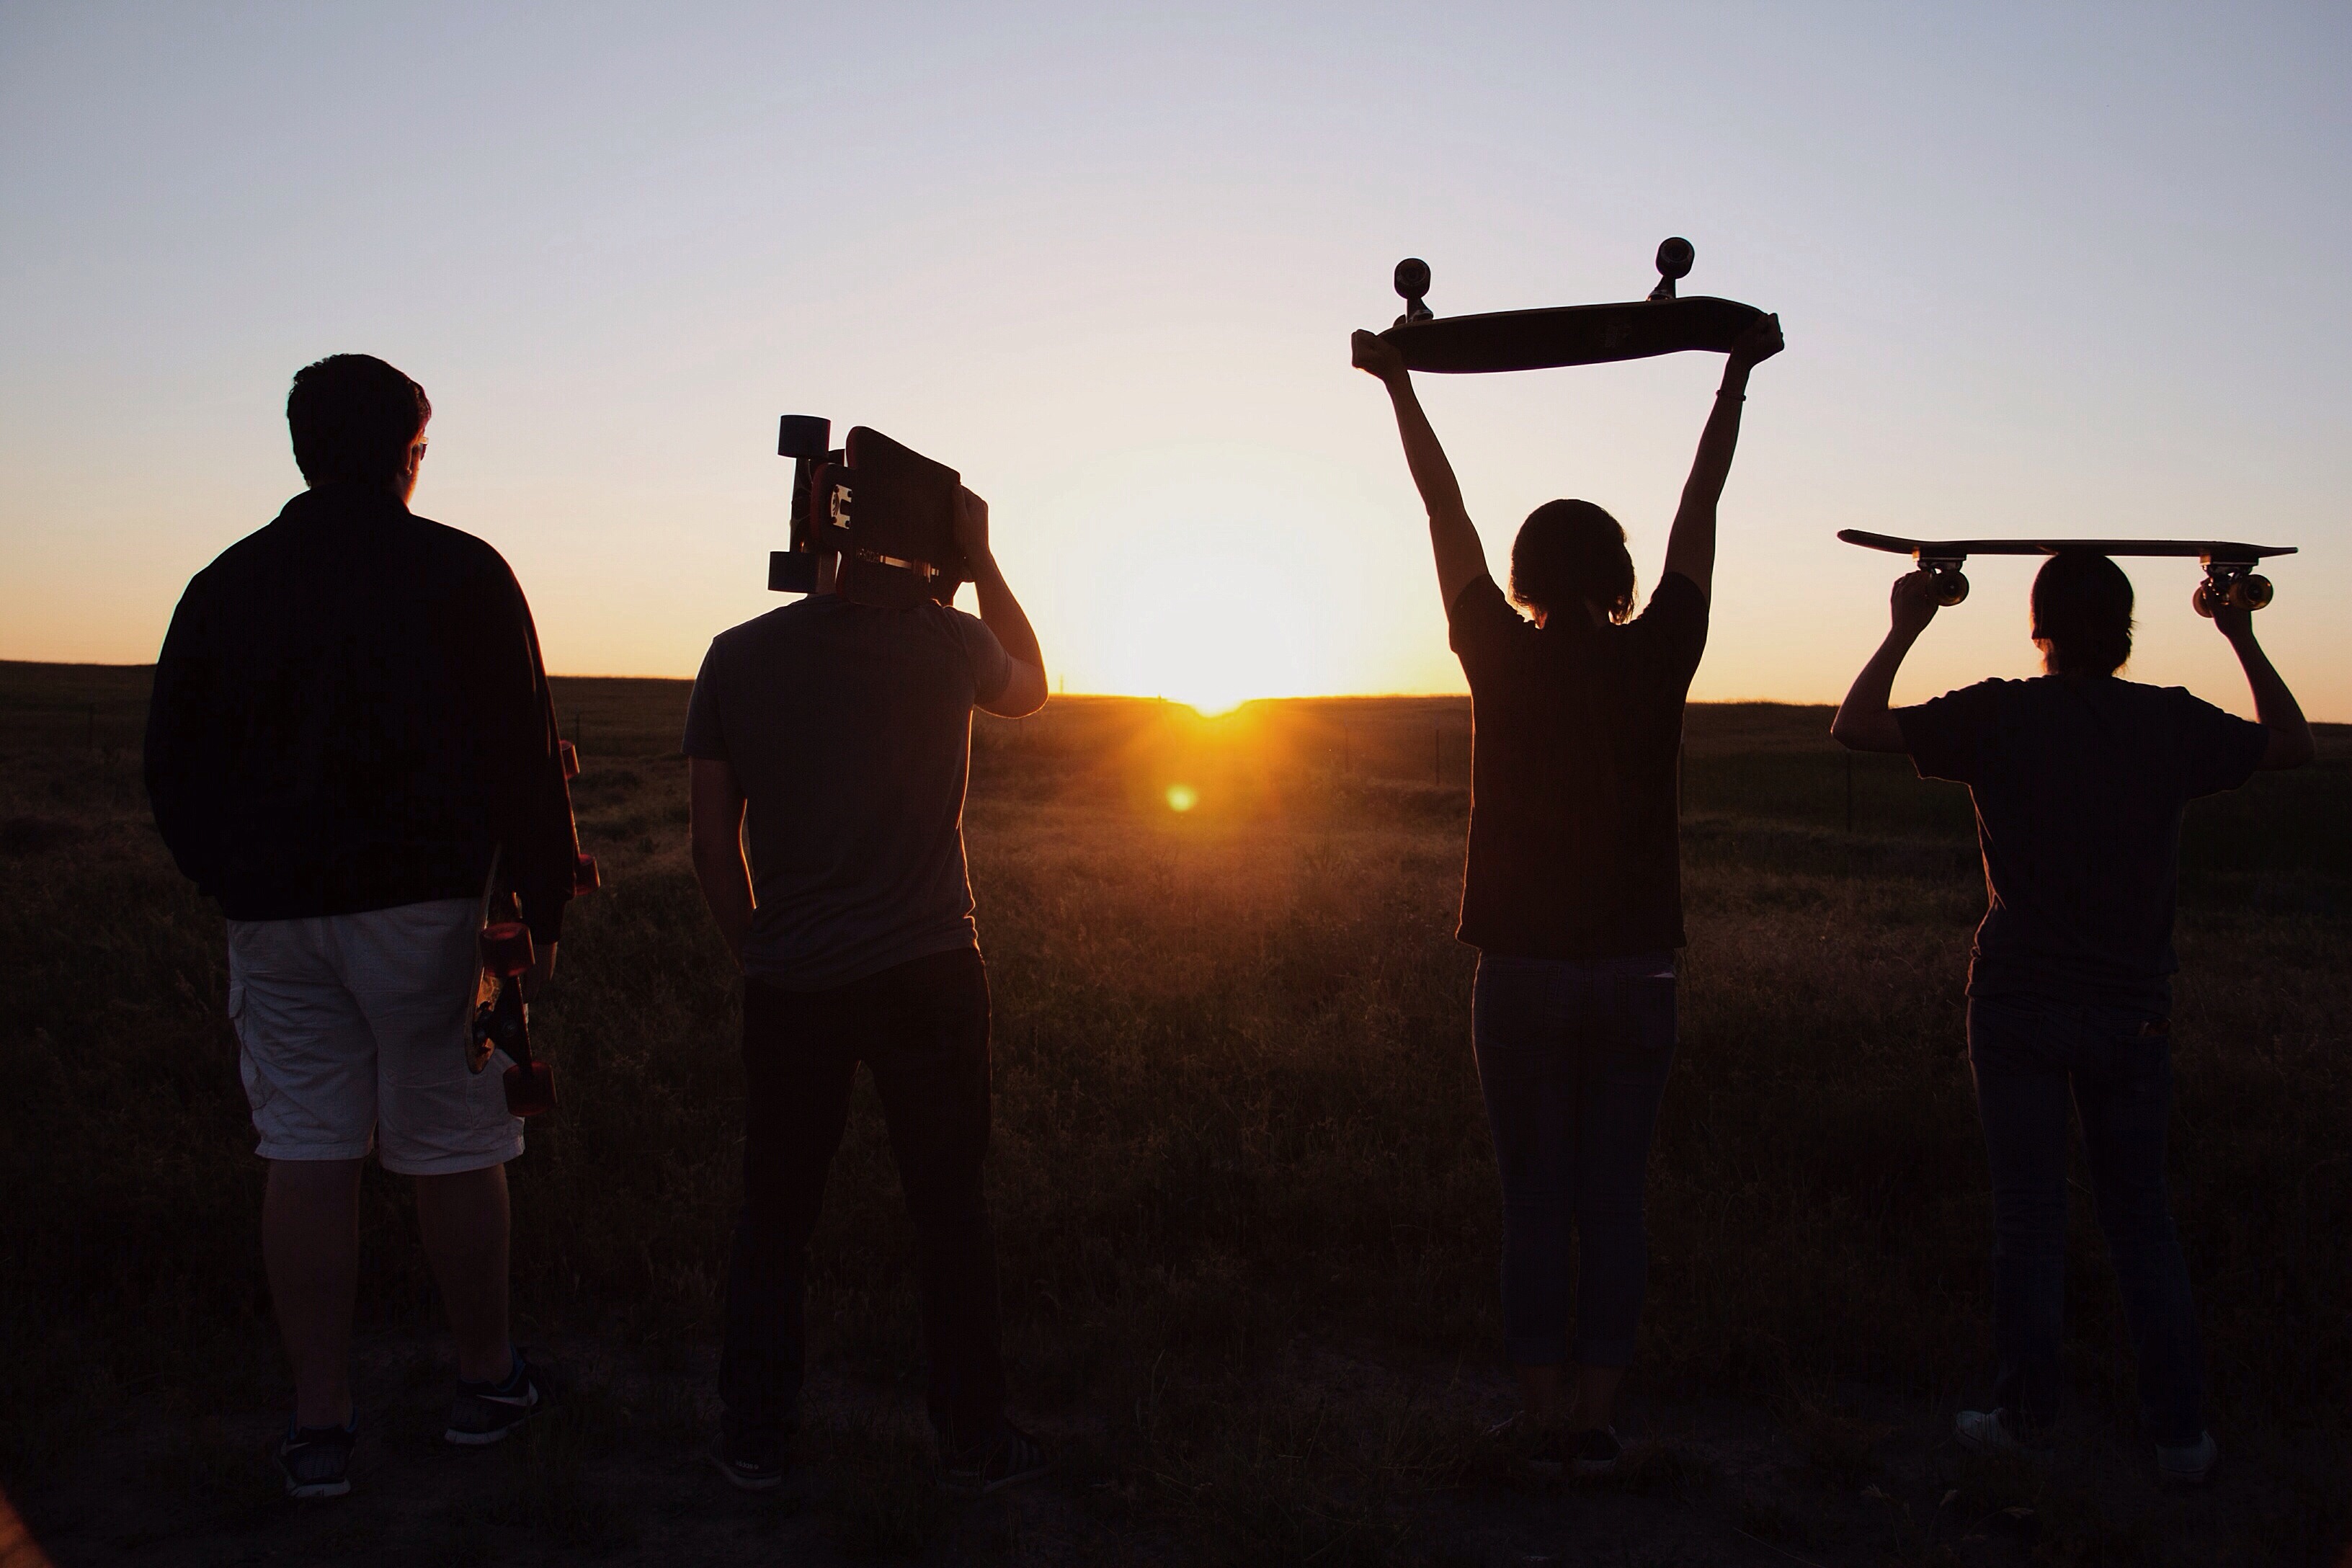
silhouette, sunset, morning, skateboarding, evening, skateboarder, activity, outdoors, men, fun, sports, photograph, image, skaters, gang, skateboards